Merseyside Fire and Rescue Service

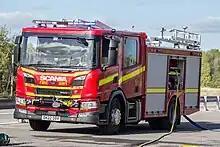
Rescue pumper at the Fire Service College, October 2022

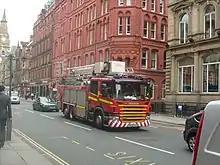
Aerial appliance on Dale Street in Liverpool, June 2010

In 1974, six borough fire brigades (City of Liverpool, Birkenhead, Bootle, Southport, St Helens, and Wallasey), as well as parts of Lancashire County Fire Brigade and Cheshire County Fire Brigade merged to create Merseyside Fire Brigade.